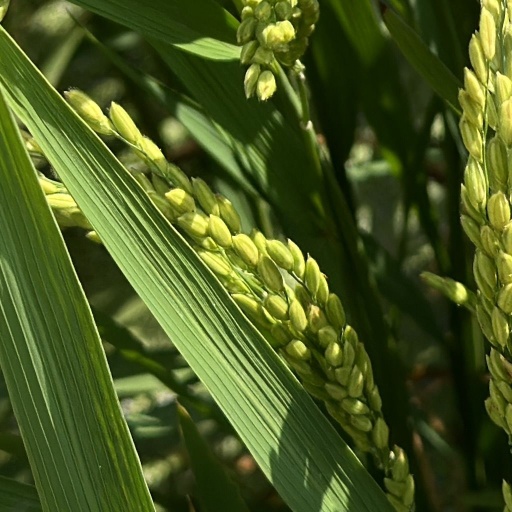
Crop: rice